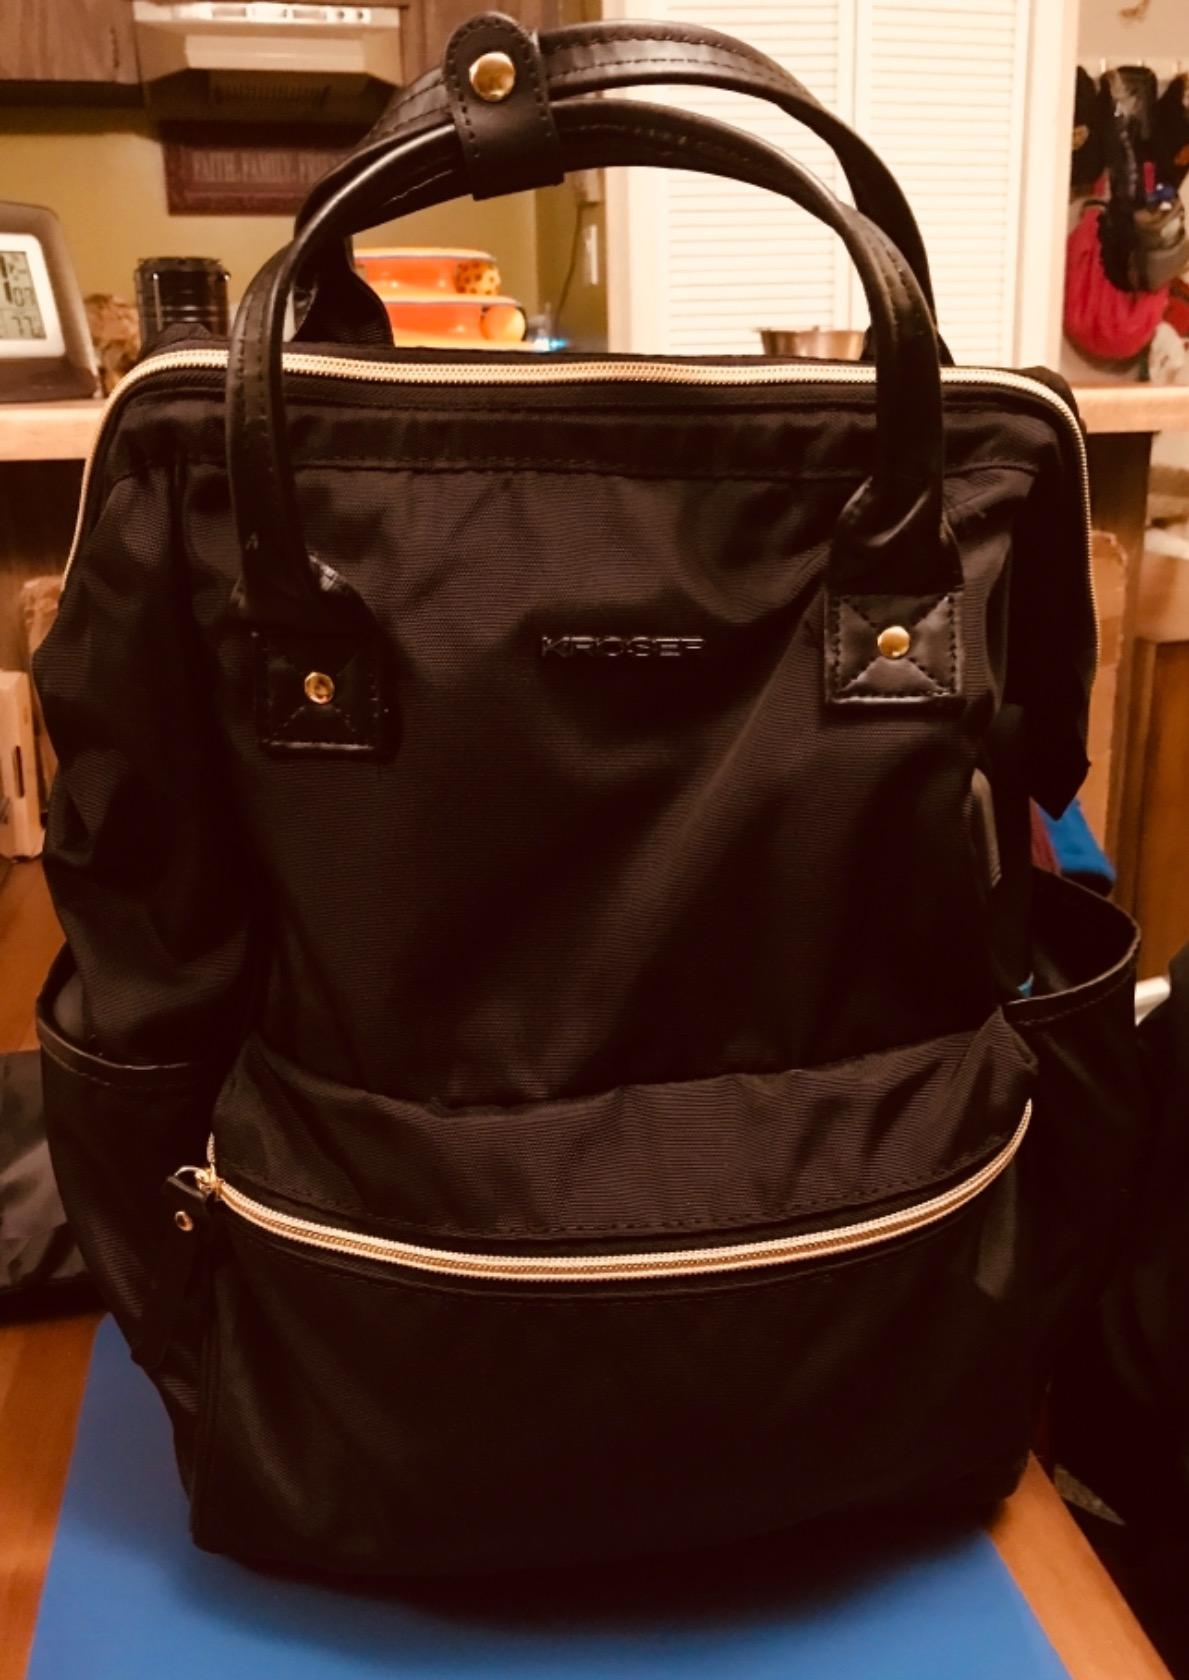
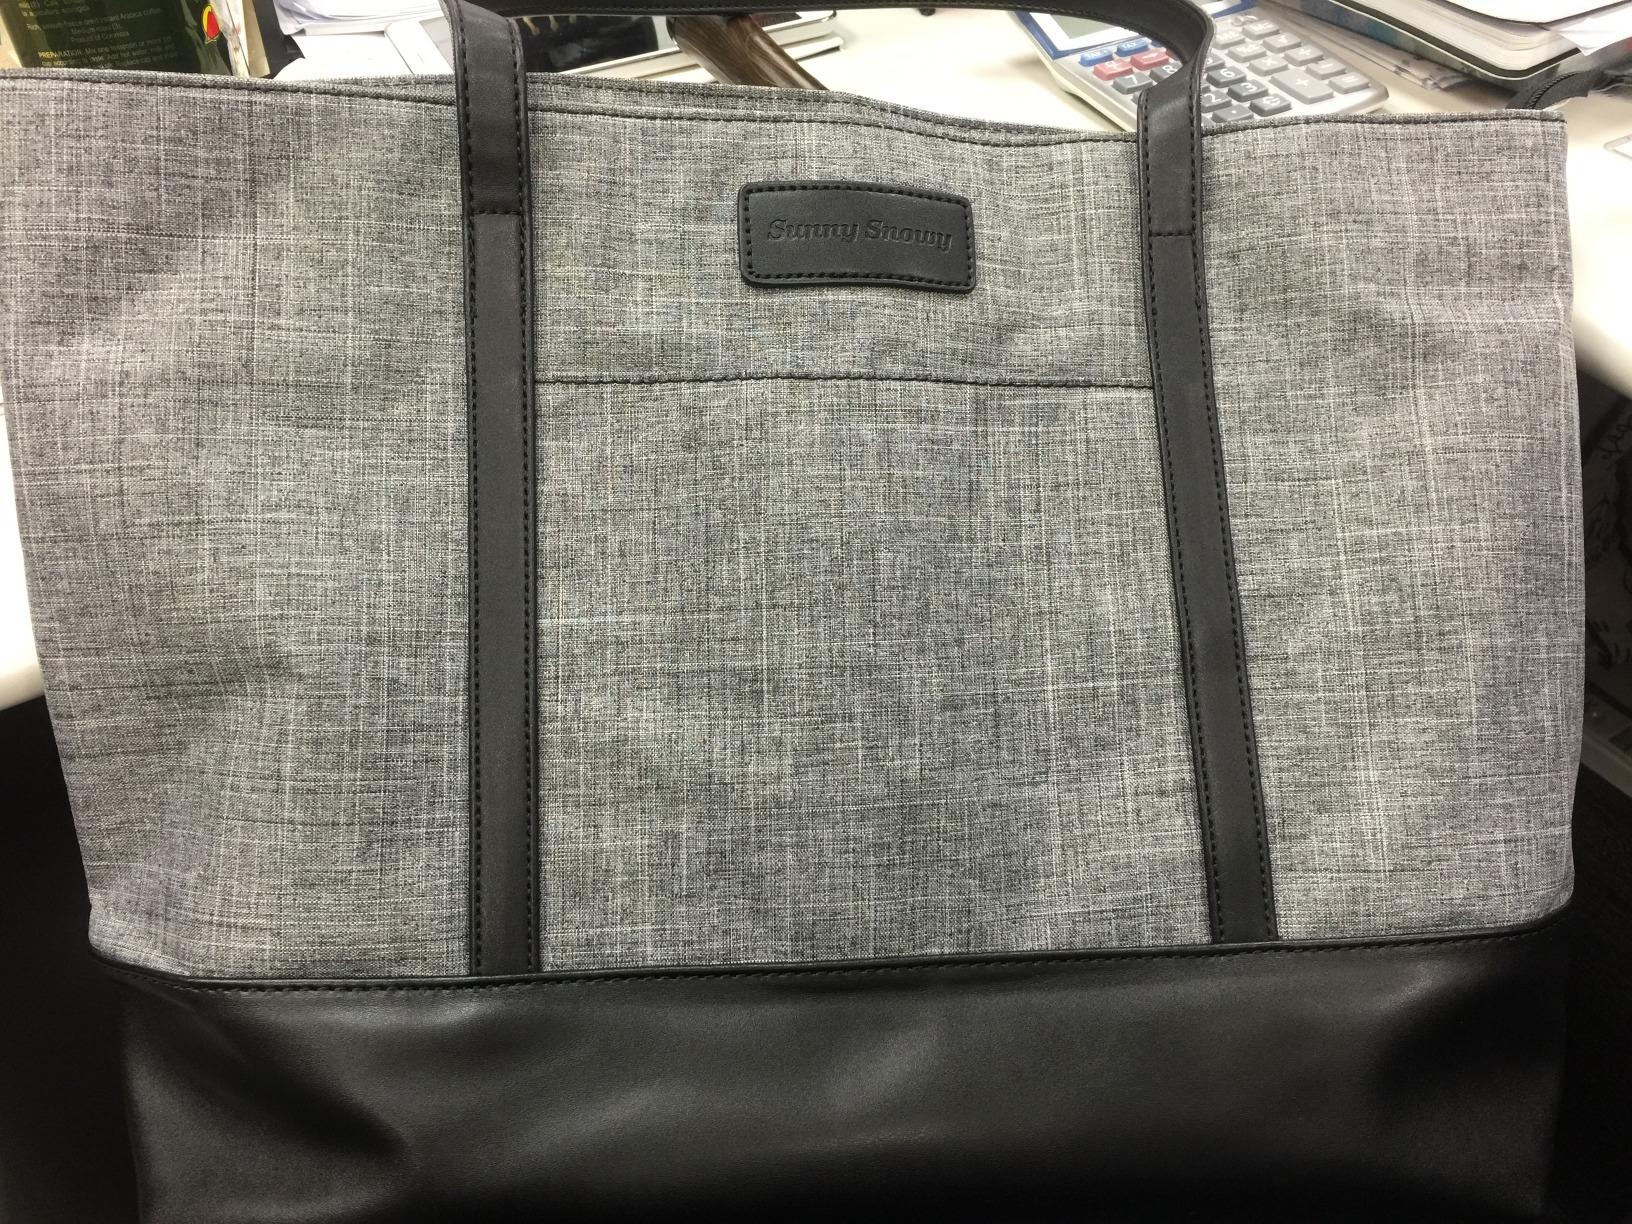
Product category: bag
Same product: no